Sky position (RA, Dec in degrees): 173.293, 3.713
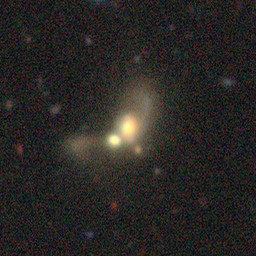
Galaxy morphology: Merging Galaxies